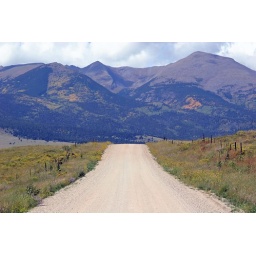
A dirt road outside of Westcliffe, Colorado, that took me into the mountains you see in the distance.